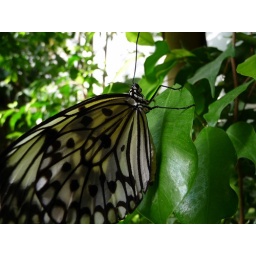
butterfly house in vienna